Marie-Madeleine Fourcade

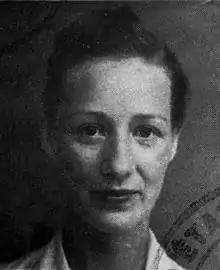
Marie-Madeleine Fourcade

Marie-Madeleine Fourcade (11 August 1909 – 20 July 1989) was the leader of the French Resistance network "Alliance", under the code name "Hérisson" ("Hedgehog") after the arrest of its former leader, Georges Loustaunau-Lacau ("Navarre"), during the German military administration in occupied France during World War II.